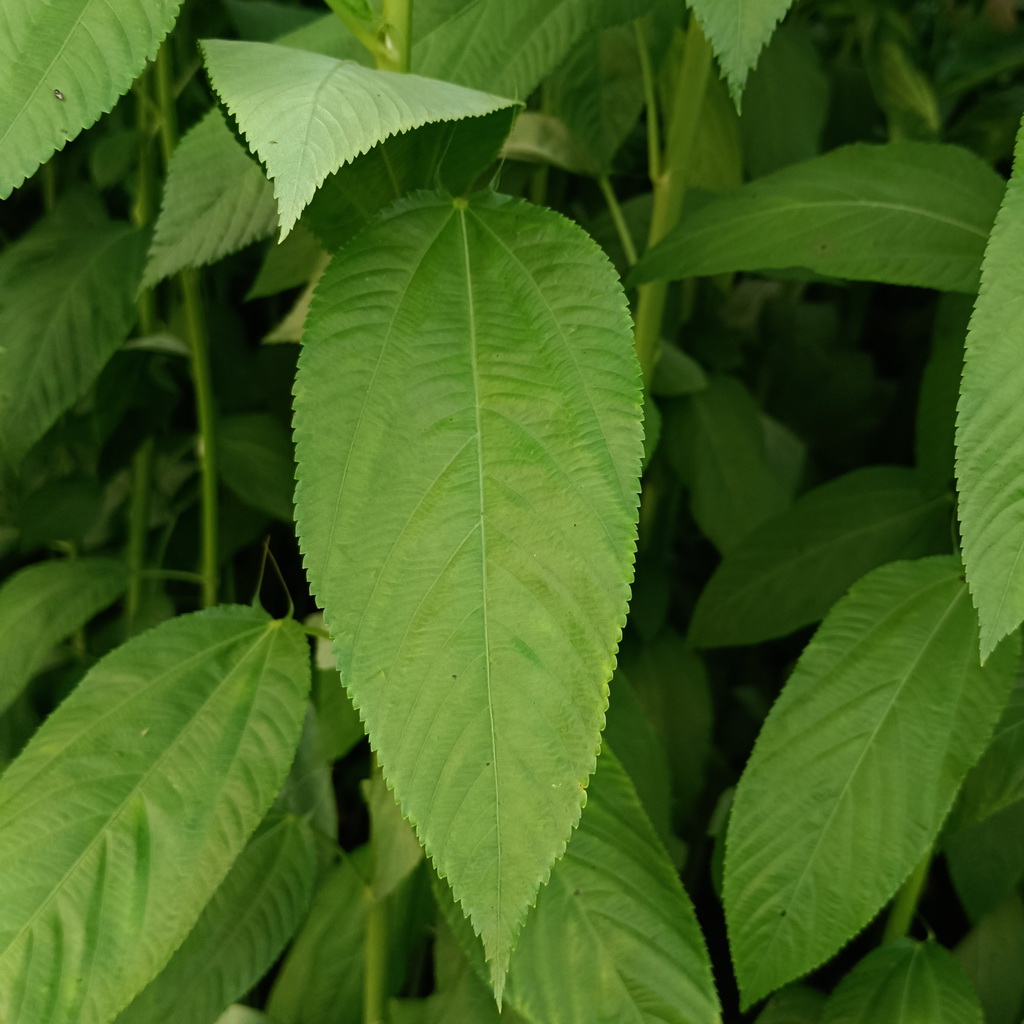
Label: Fresh